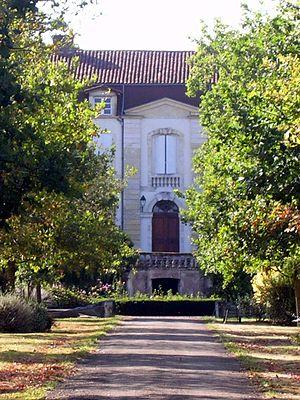
Le château de Saint-Maurice, sur la commune de Saint-Maurice-sur-Adour, dans le département français des Landes
Le château de Saint-Maurice se situe sur la commune de Saint-Maurice-sur-Adour, dans le département français des Landes.
Saint-Maurice-sur-Adour est une commune située dans le département des Landes.
Cet article recense de manière non exhaustive les châteaux, maisons fortes, mottes castrales, situés dans le département français des Landes. Il est fait état des inscriptions et classements au titre des monuments historiques.